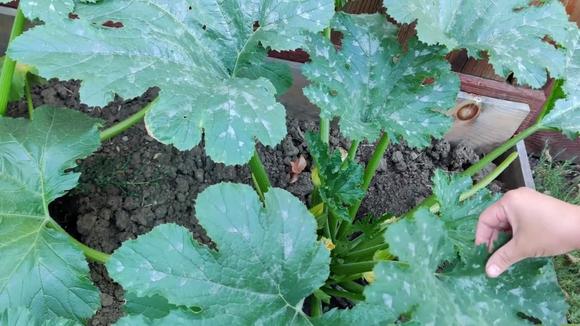
Plant: Squash
Disease: squash powdery mildew